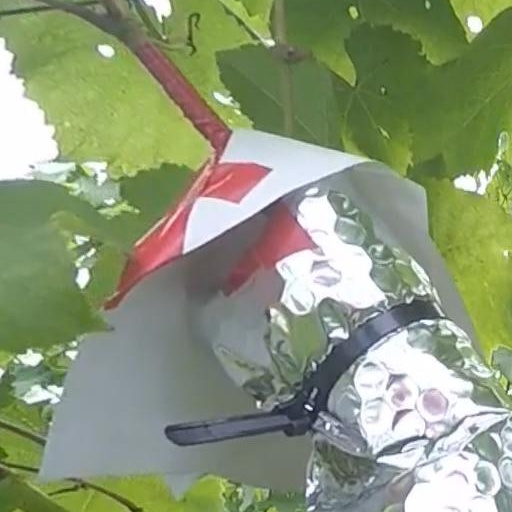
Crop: grape